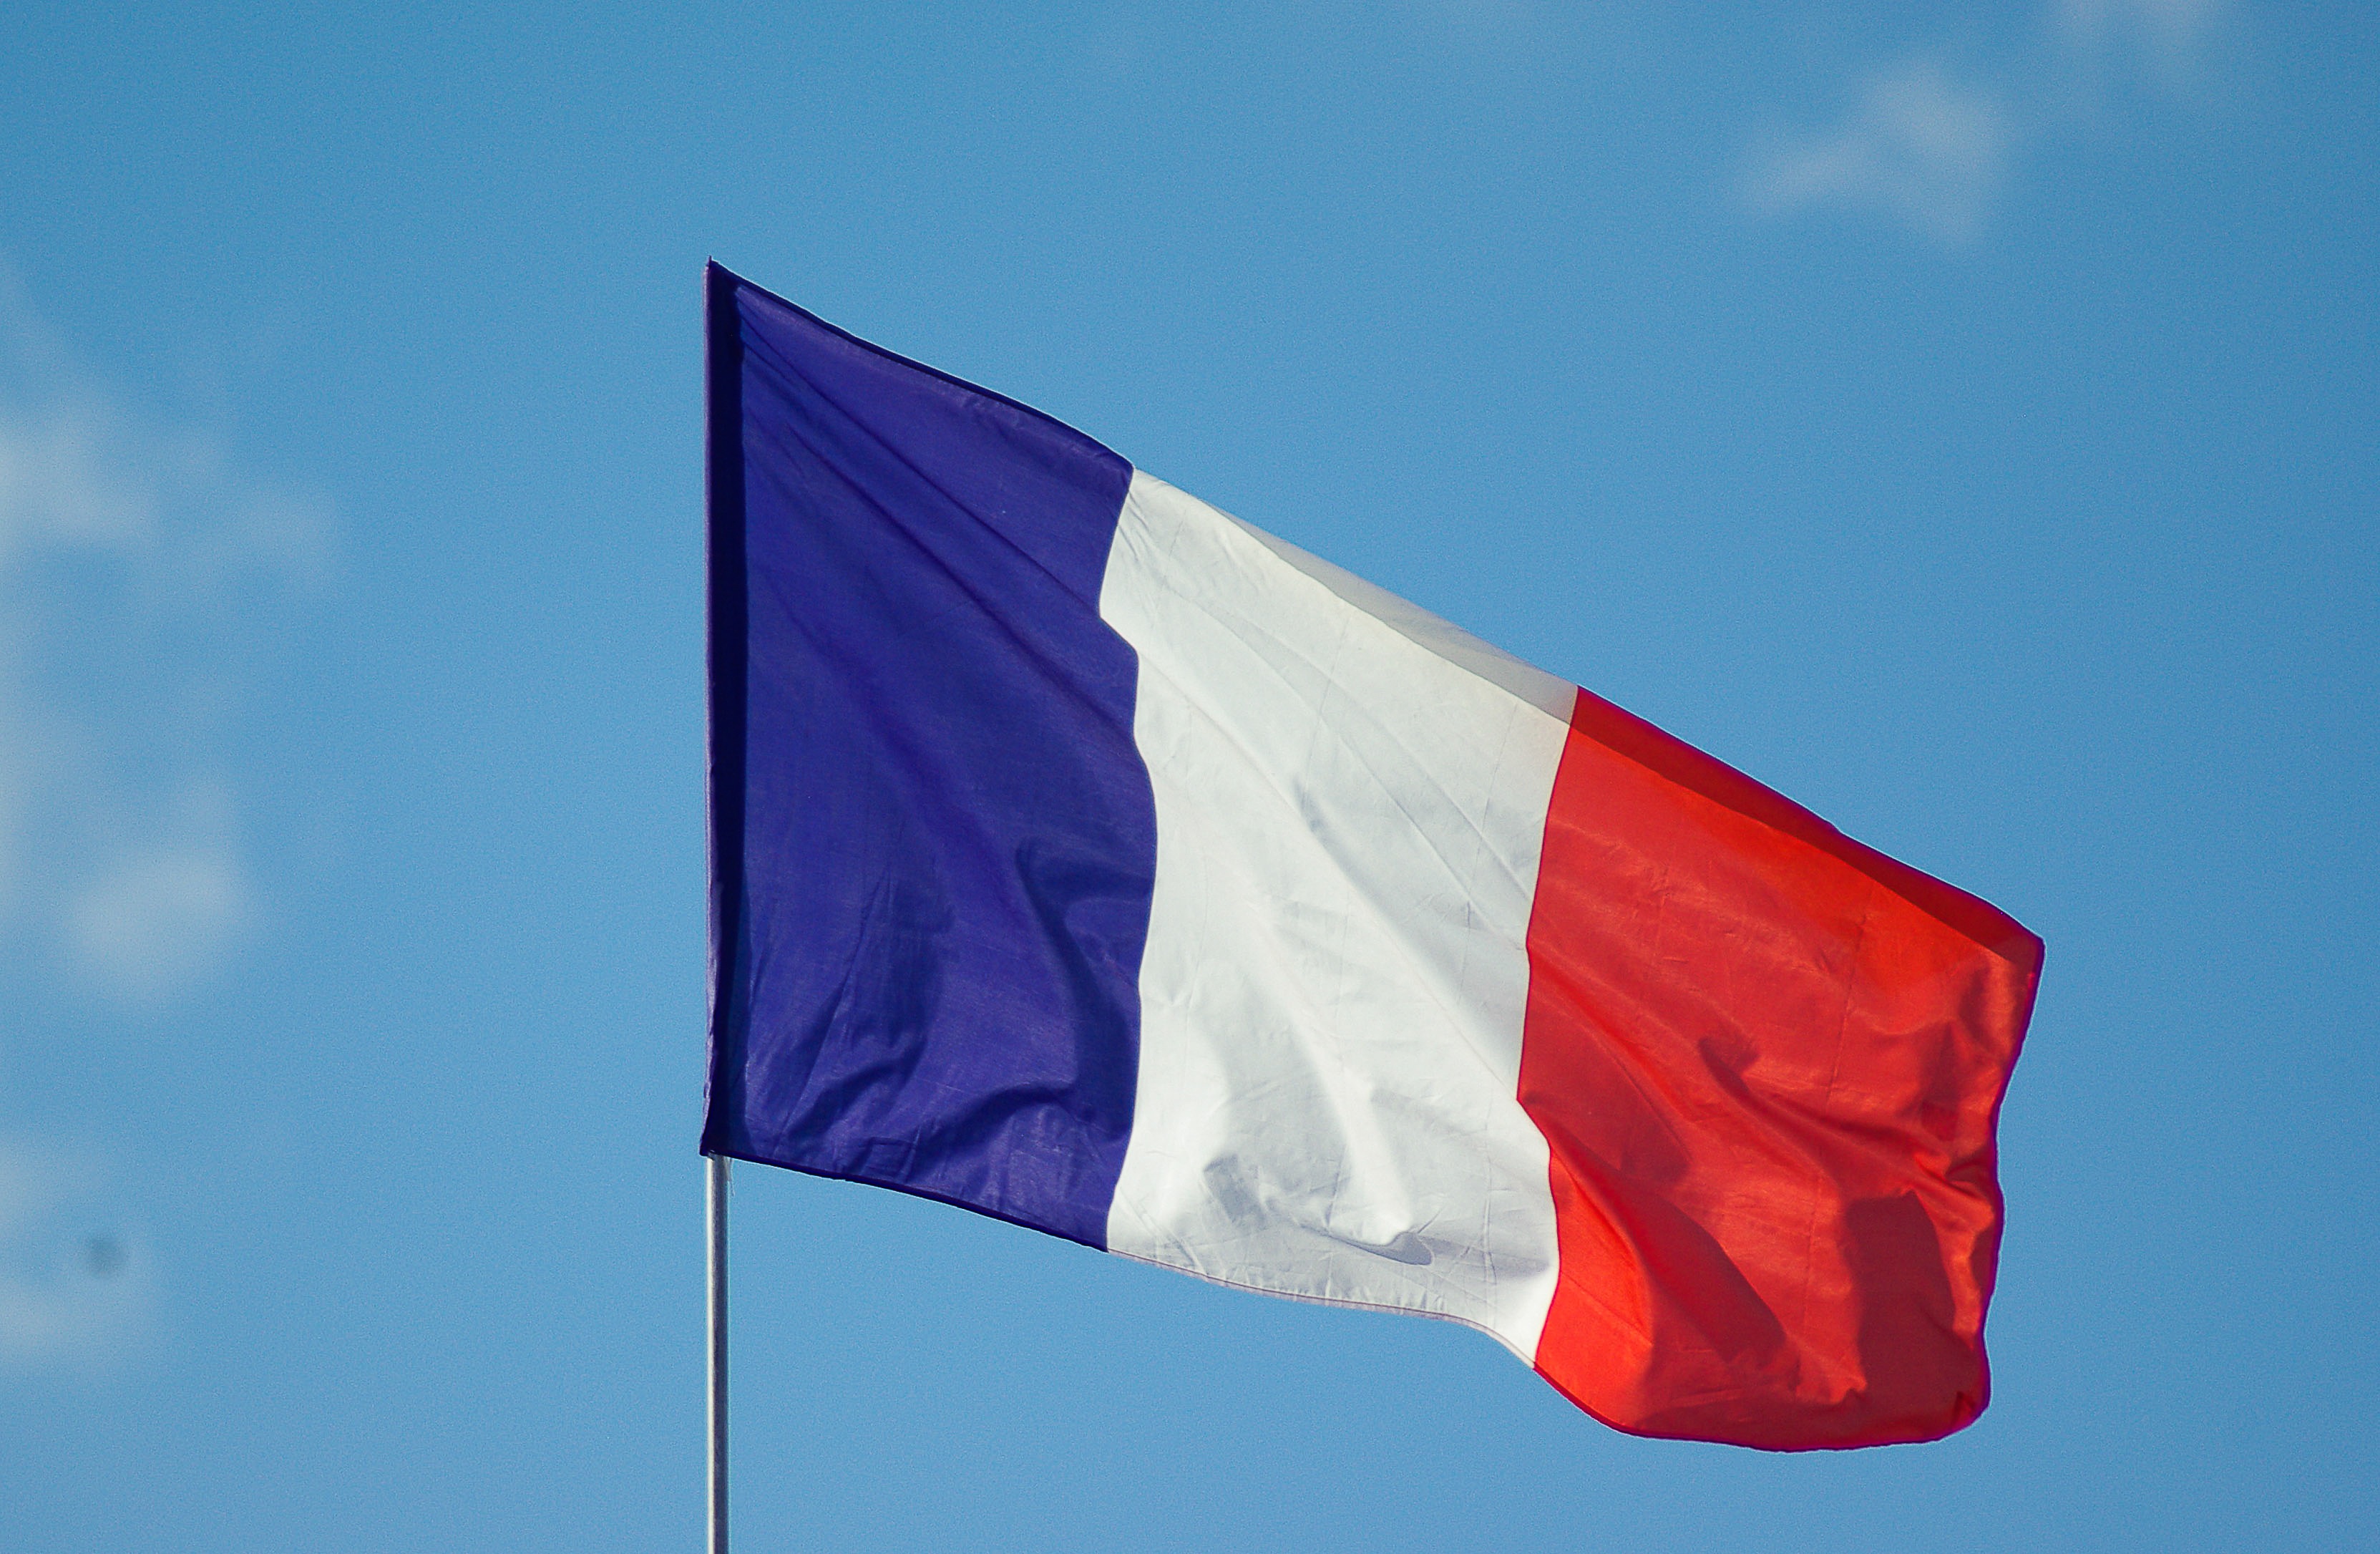
sky, wind, france, red, color, flag, blue, nation, red flag, french flag, flag of the united states